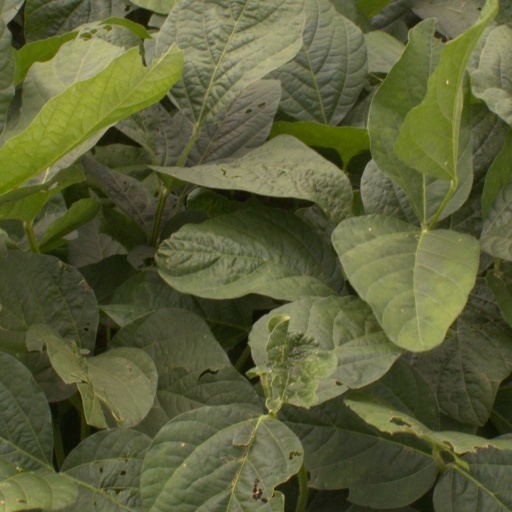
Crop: soybean